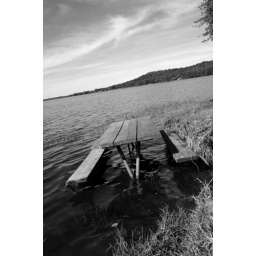
table in water